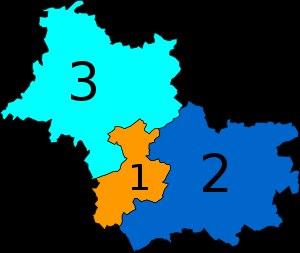
Les élections législatives françaises de 2017 se tiennent les 11 et 18 juin 2017.